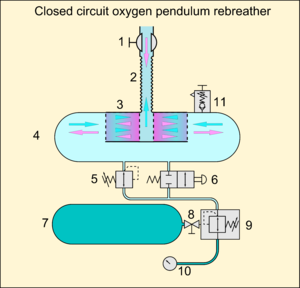
Le recycleur est un appareil de plongée autonome sophistiqué, offrant une plus grande autonomie à l'utilisateur que l'équipement du scaphandre autonome traditionnel.